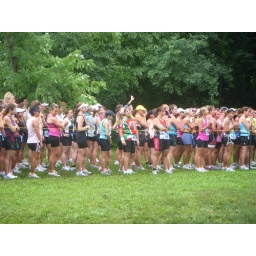
There's Denine, resplendent in my green and red jersey